Structure of the Italian Navy

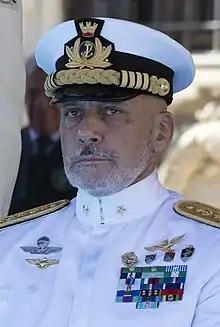
Chief of the Navy General Staff Admiral Giuseppe Cavo Dragone

The Chief of the Navy General Staff heads the Navy General Staff in Rome, manages the bureaucratic aspects of the navy, and supervises four major commands.